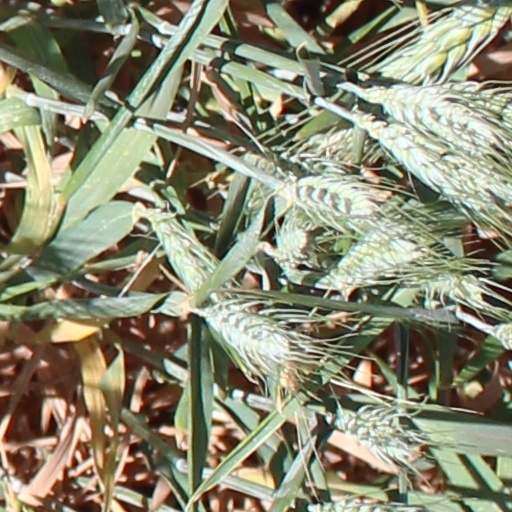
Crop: wheat